Joost van den Vondel

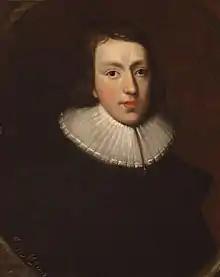
The English poet John Milton, whose work was according to some authors influenced by Vondel's "Lucifer" or "Samson".

In his lifetime, Vondel produced a considerable amount of literary works in a great variety of different genre's and different forms. He wrote thirty-three plays, hundreds of poems - consisting of occasional poetry, satires, odes, sonnets and didactic poems - an epic and numerous translations of Classical and contemporary literature. His work is considered by many to be remarkable for its virtuosity, especially with regard to his use of language and verse. In his work, especially in his dramatic output, Vondel is rarely lighthearted; his work is generally concerned with the great questions of human history, for example how state and law function, the essence of good and evil, matters relating to guilt and punishment, and especially how mankind relates to God. In that light it can be said, that mankind's lack of certainty and freedom of the will are two important motifs in Vondel's dramatic work. What applies to his dramatic work, can also be said about his poetry: Vondel writes mostly about the general essences of things, even when he writes for specific occasions, Vondel generally tends to transcend the matter to a more abstracted level of truths and values; his own feelings and sentiments are in that respect not his primary concern. Vondel's main objective in writing dramas for instance, is not so much entertainment, but the increasing of competence, as the theatre was for him especially a means that could be used to elevate the spectator; it had the function of conveying knowledge.